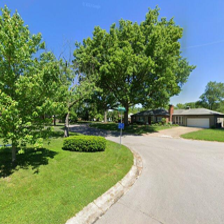
Label: streetView